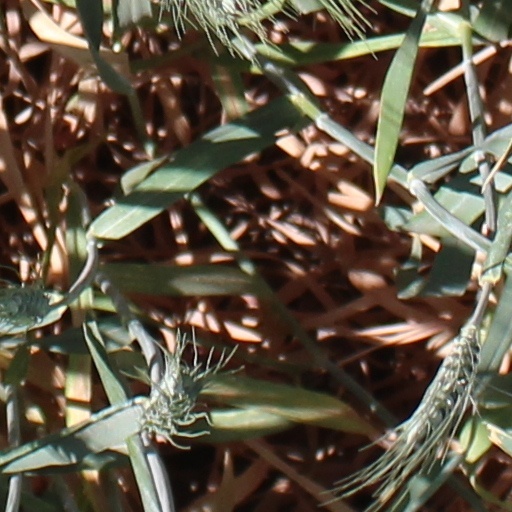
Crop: wheat